Sceptridium dissectum

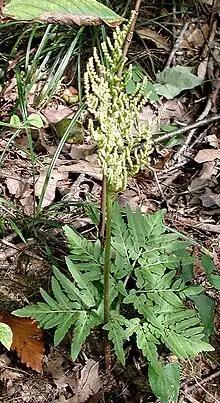
Grape fern, "Sceptridium dissectum", in Harrison County, Ohio

"Sceptridium dissectum" (Spreng.) Lyon has two separate fronds. The fertile frond looks superficially like a stalk of grapes while the other sterile frond is leafy. "Sceptridium dissectum" leaves are a light green during the spring and early summer, with the leaves becoming deciduous in late summer. The leaves usually turn a bronze color in late fall through winter. The grape like sporangia range from green to yellow. The petiole or stalk of the plant is green from top to bottom and glabrous as is the sterile frond. "Sceptridium dissectum" is a non-flowering plant. The sterile frond or leaf is mostly bipinnate.